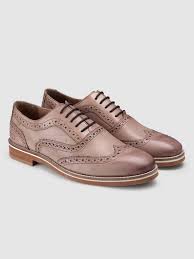
Label: Brogue